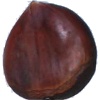
Label: chestnut